Henry Cotton (civil servant)

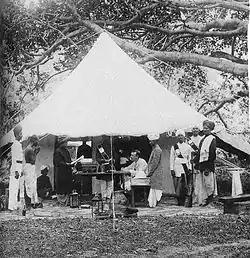
Henry Cotton dispensing justice in Bengal

Sir Henry John Stedman Cotton, (13 September 1845 – 22 October 1915) had a long career in the Indian Civil Service, during which he was sympathetic to Indian nationalism and labourers in Assam's tea plantations. He was elected the president of the Indian National Congress in 1904 at the height of the Bengal partition. After returning to England, he served as a Liberal Party Member of Parliament (MP) for Nottingham East from 1906 to January 1910.